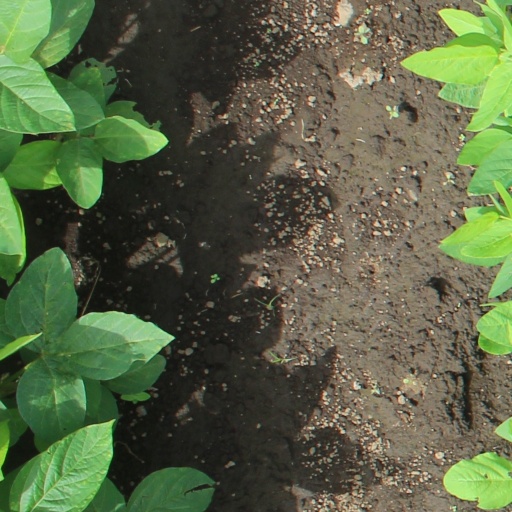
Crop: soybean